Holland House

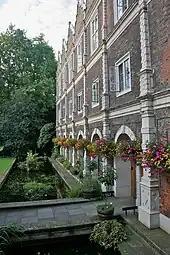
The surviving east wing of Holland House

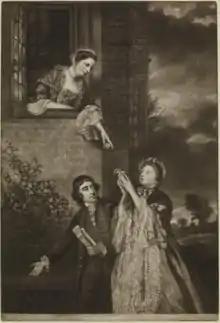
Engraving of "Ladies Sarah Lennox and Susan Strangeways, with Charles James Fox" by Sir Joshua Reynolds

In 1939, King George VI and Queen Elizabeth attended the debutante ball of Rosalind Cubitt, the last great ball held at the house. The following year, on 7 September, the German bombing raids on London, the Blitz, began. During the night of 27 September, Holland House was hit by twenty-two incendiary bombs during a ten-hour raid. The house was largely destroyed, with only the east wing, and, miraculously, almost all of the library remaining undamaged. Surviving volumes included the sixteenth-century "Boxer Codex".